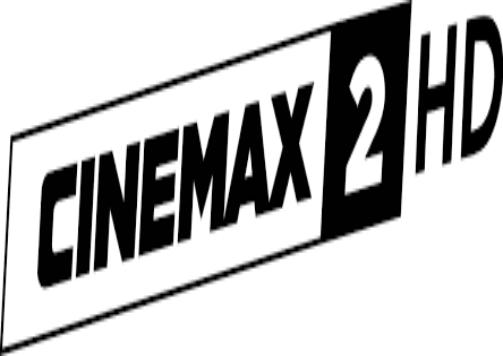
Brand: Cinemax
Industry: Leisure